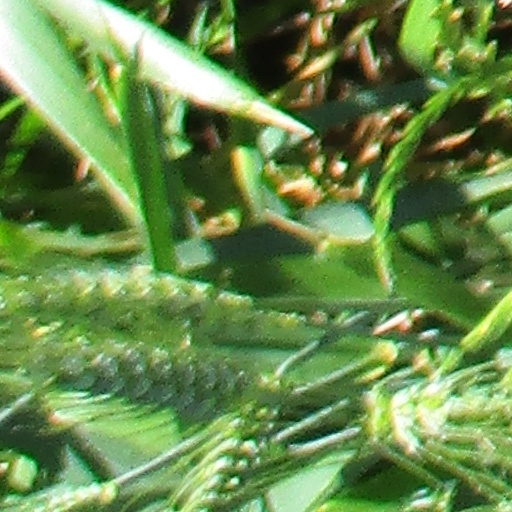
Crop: wheat